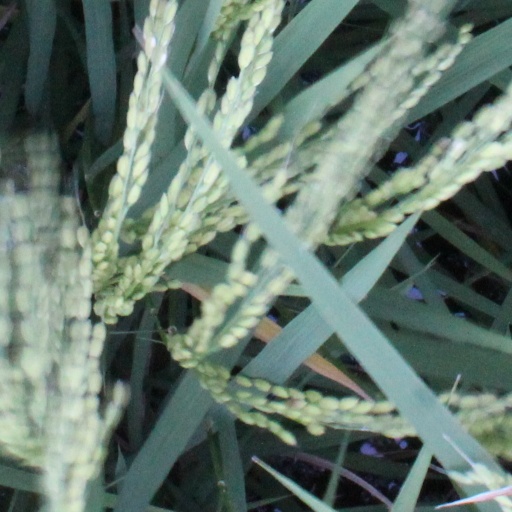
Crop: rice